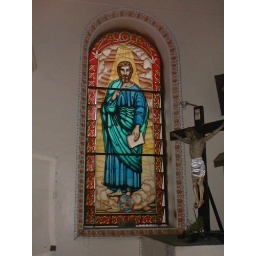
Beautiful lead glass window in Calbuyog Church Philippines